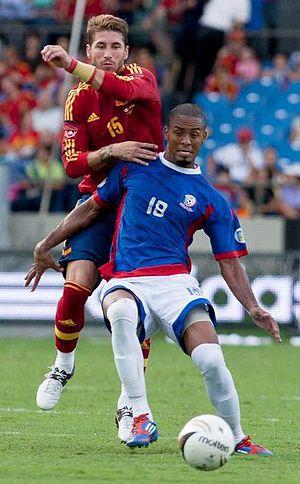
Héctor "Pito" Ramos est un footballeur international portoricain né le 4 mai 1990 à Maunabo. Il évolue au poste d'attaquant avec l'Alianza FC en première division salvadorienne.